2024 Chevrolet Detroit Sports Car Classic

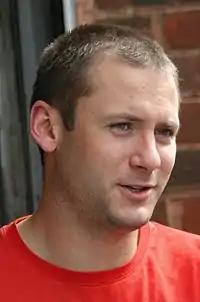
Nick Tandy "(pictured in 2014)" clinched Porsche Penske Motorsport's first pole position of the season.

Friday’s afternoon qualifying was broken into two sessions, with one session for the GTP and GTD Pro classes, which lasted 15 minutes each. The rules dictated that all teams nominated a driver to qualify their cars. The competitors' fastest lap times determined the starting order. IMSA then arranged the grid to put GTPs ahead of the GTD Pro cars.